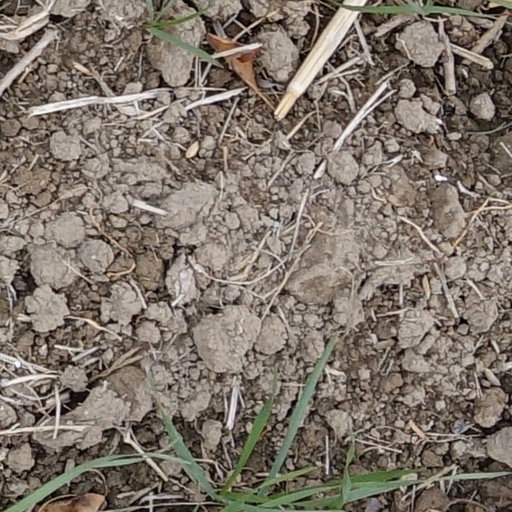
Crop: wheat